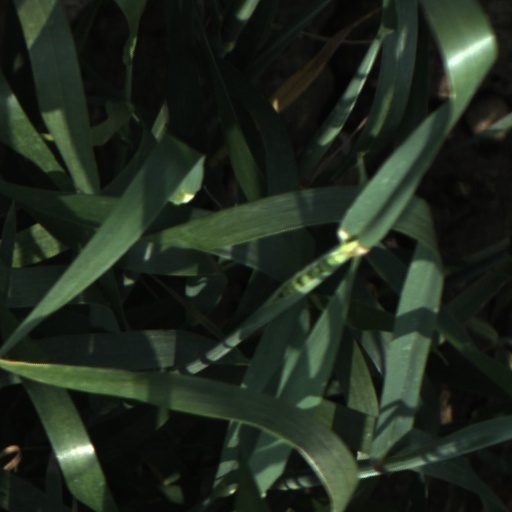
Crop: wheat